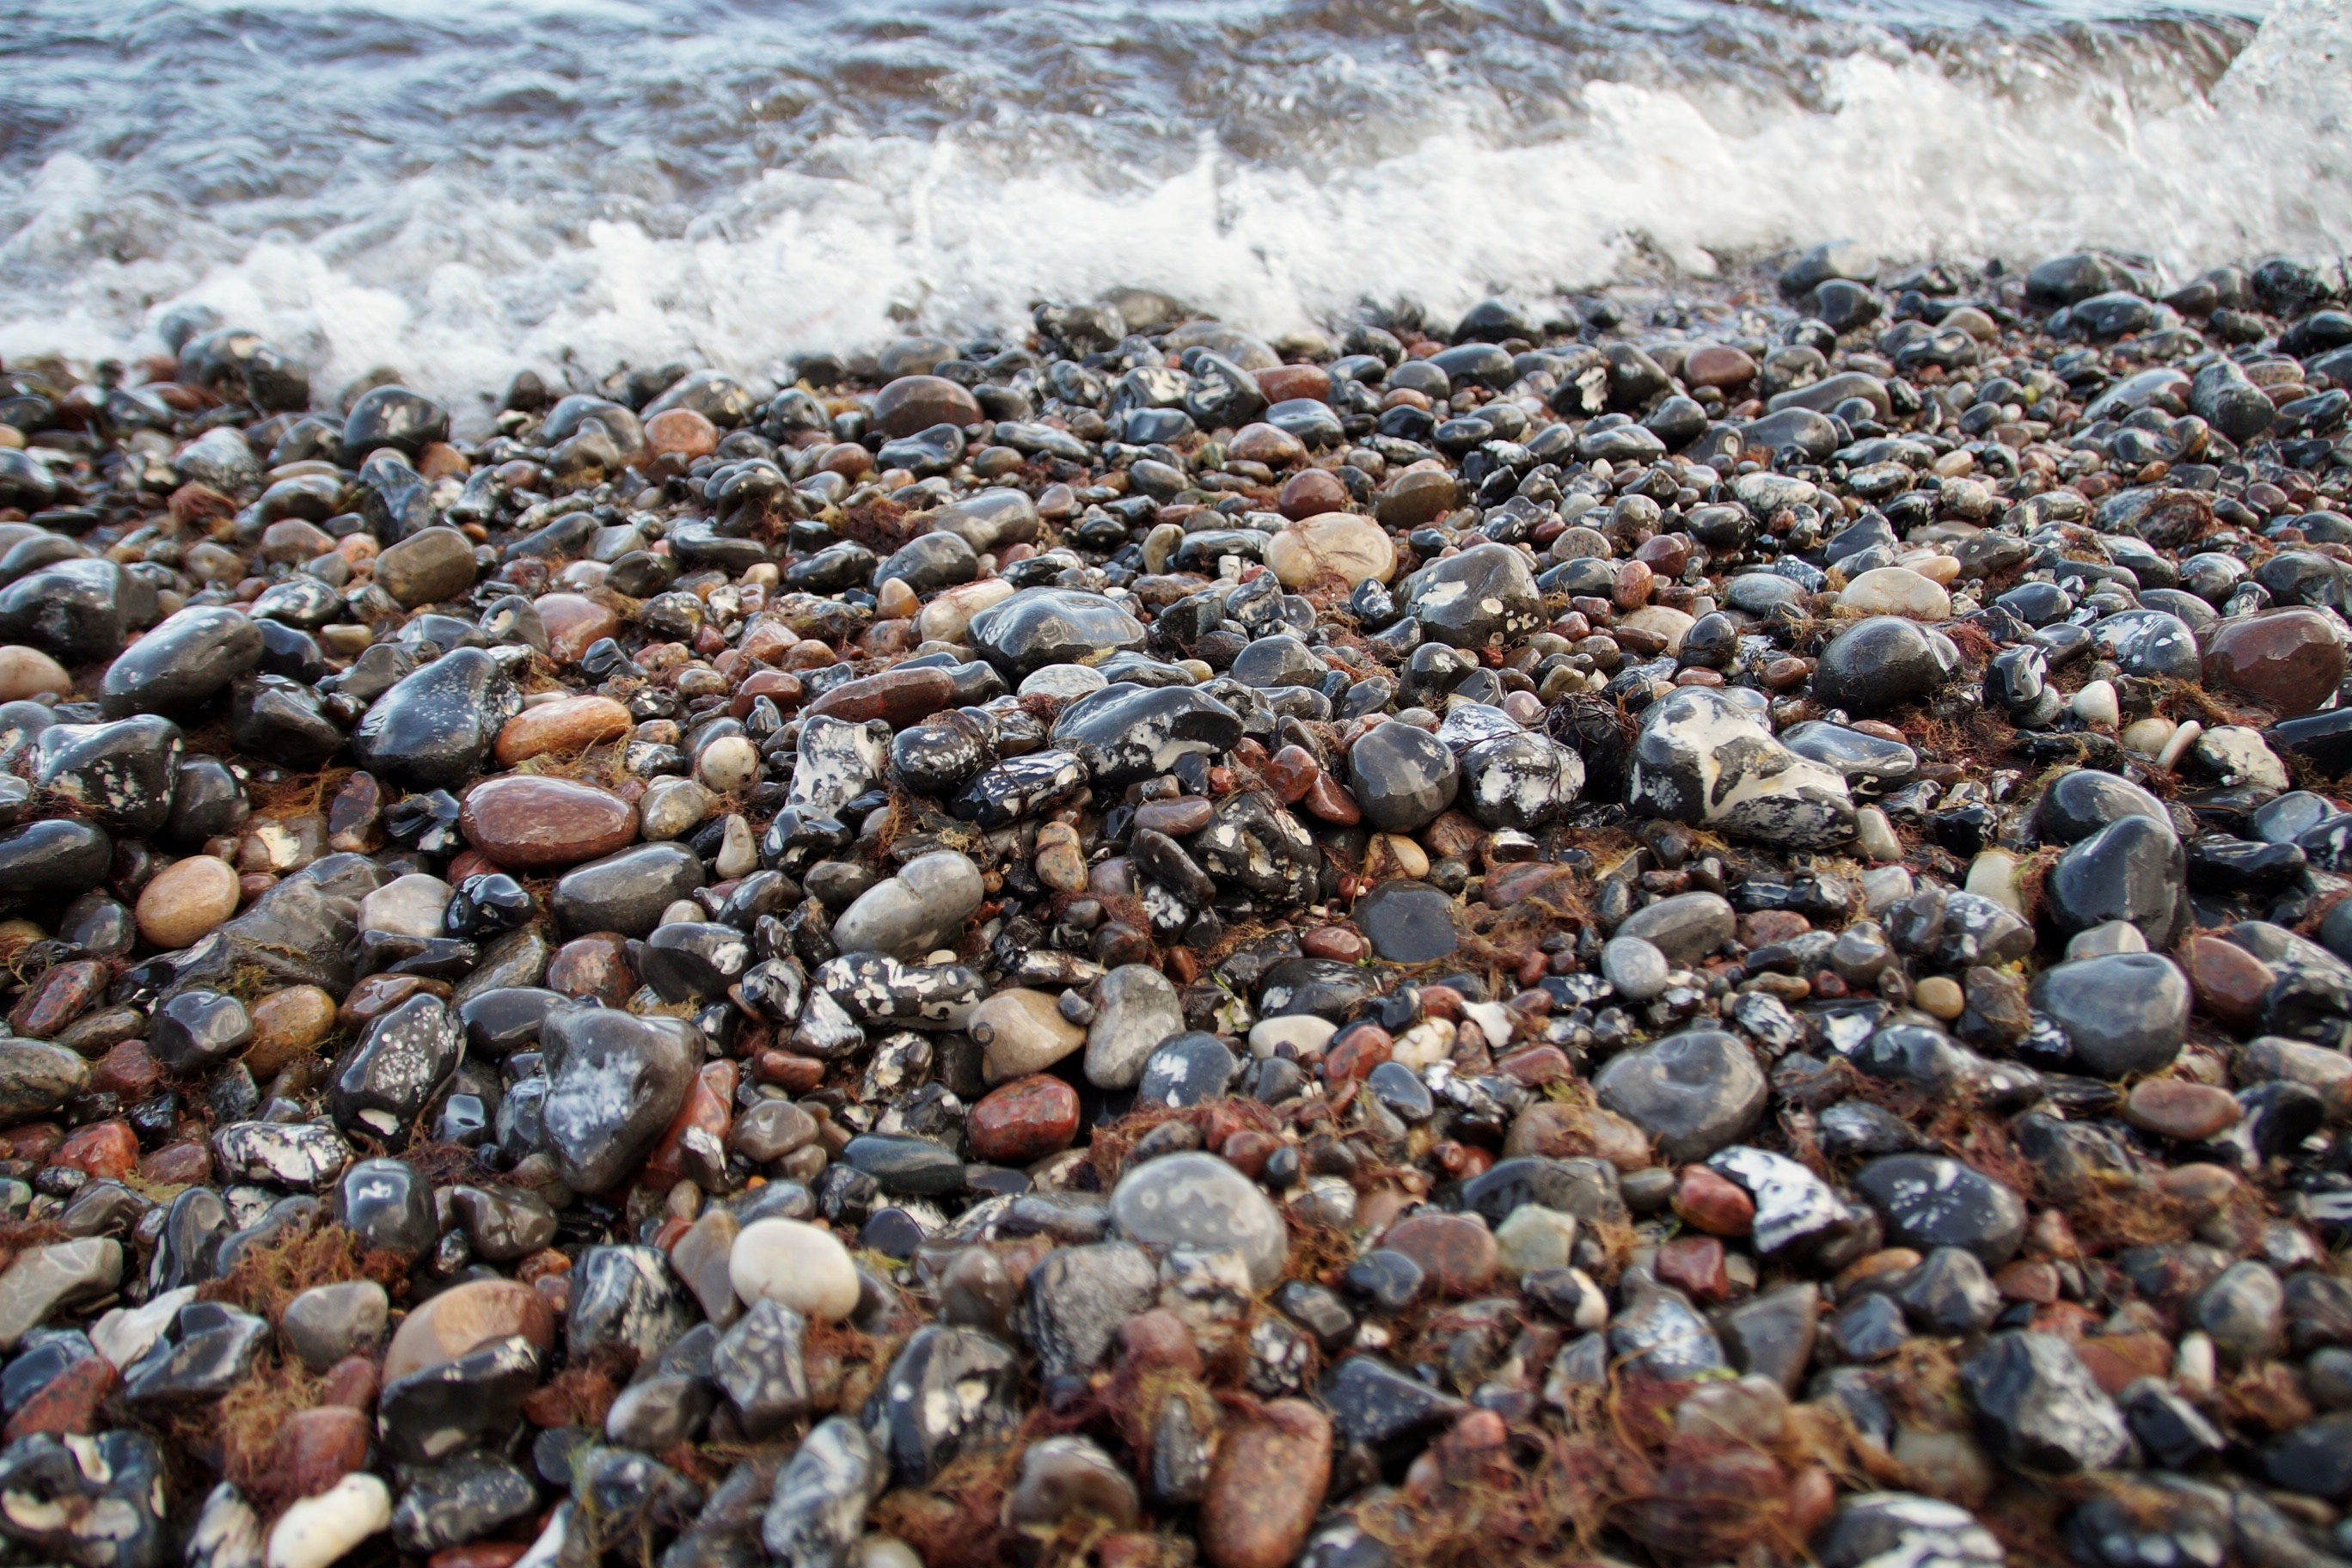
beach, sea, coast, sand, rock, shore, surf, pebble, material, rubble, gravel, pebbles, rhinestones, pebble beach